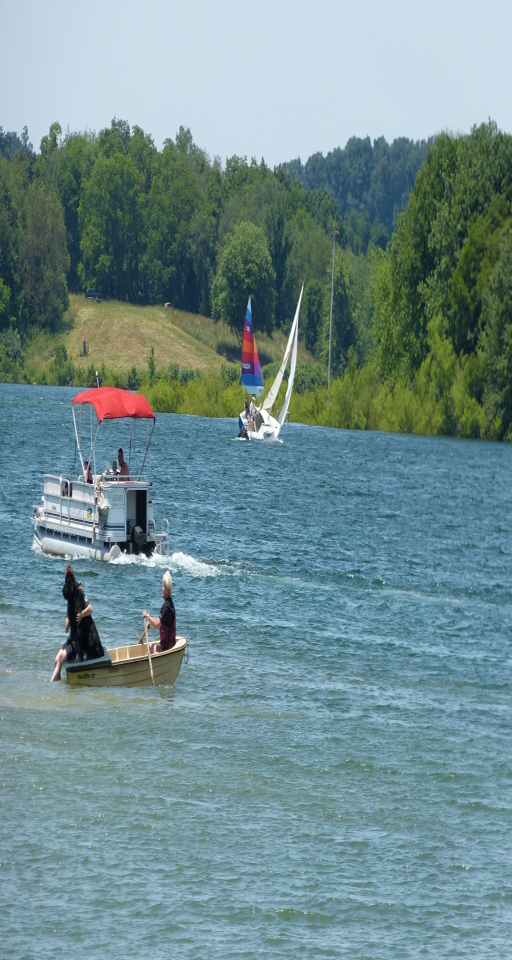
digital image of a dog on a row boat